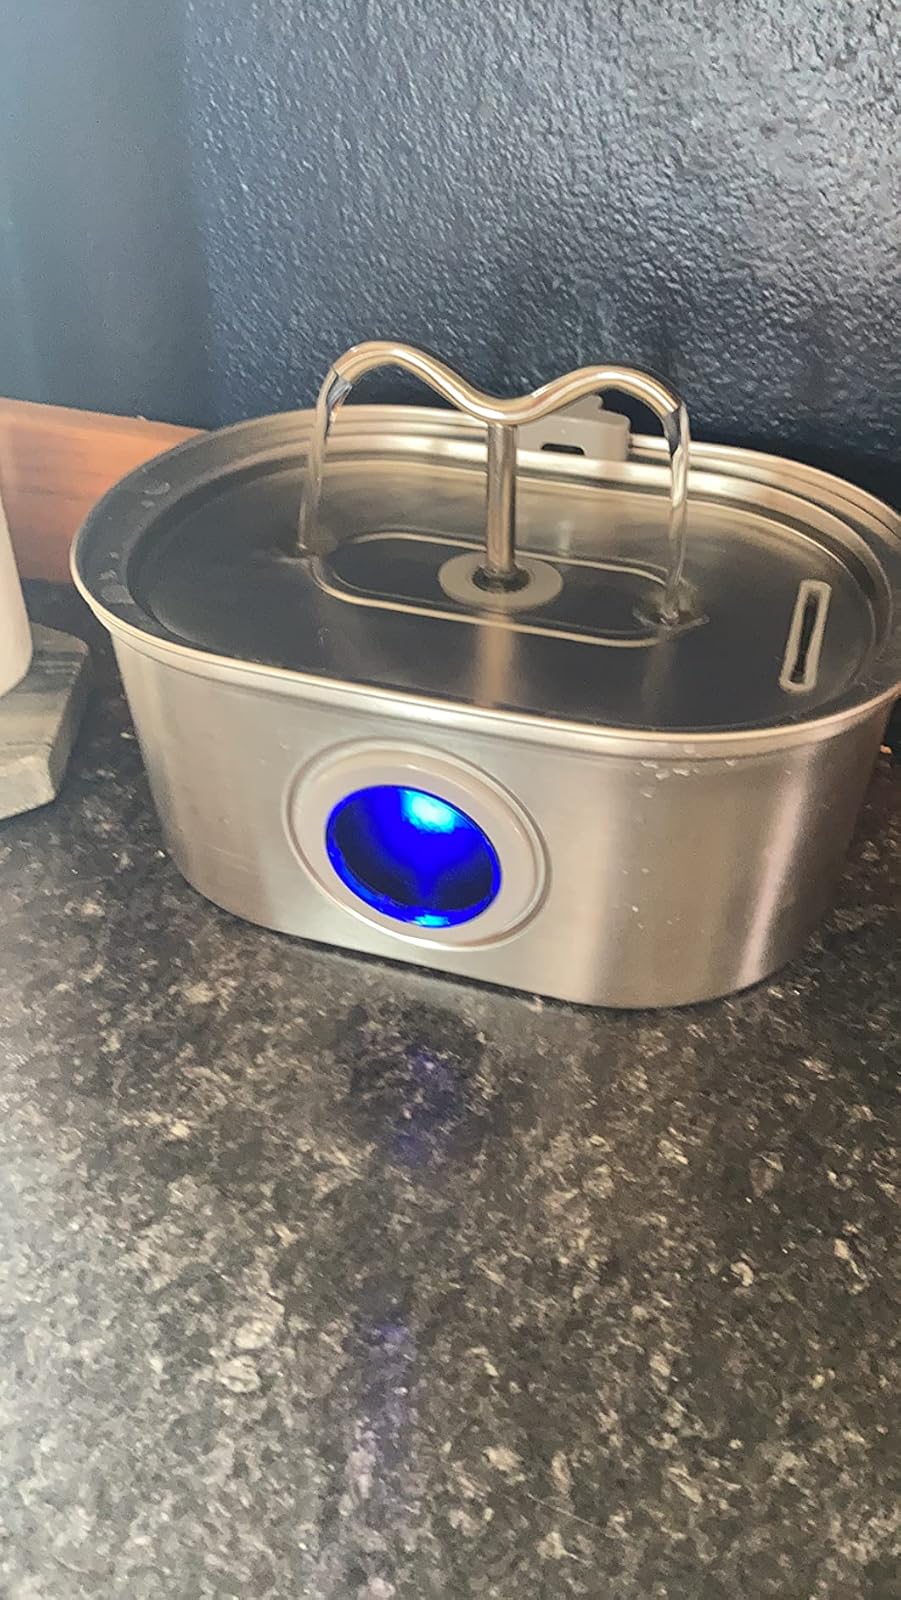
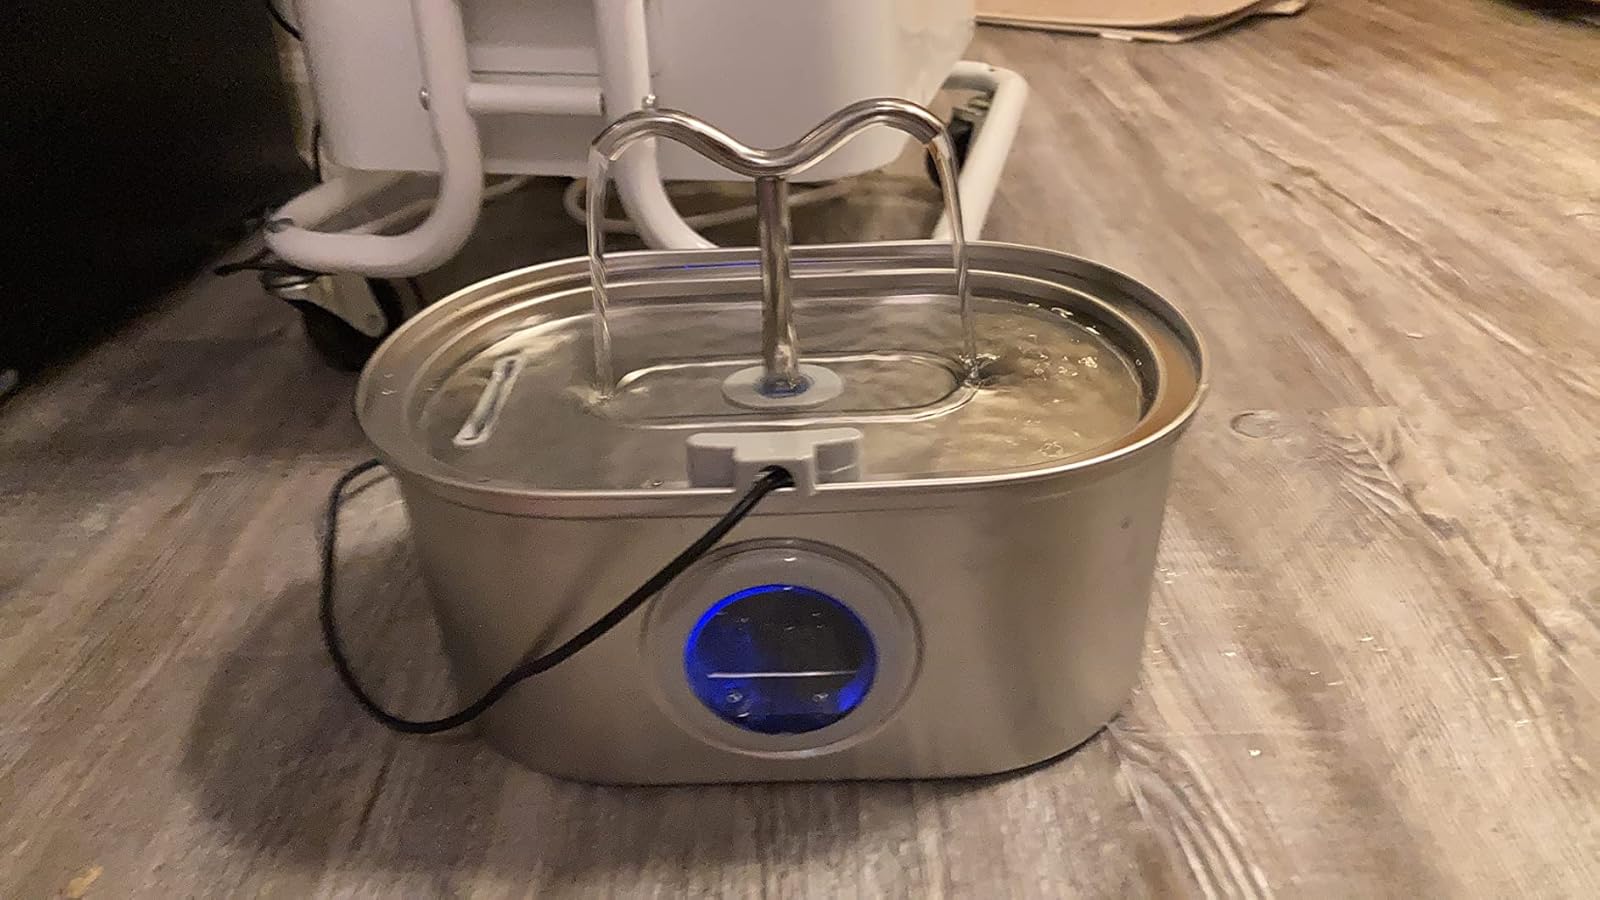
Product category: items_bowl
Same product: yes